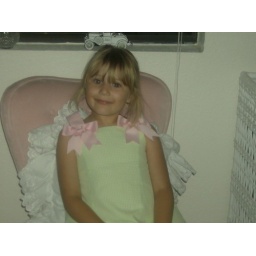
Sequoia in the pink chair